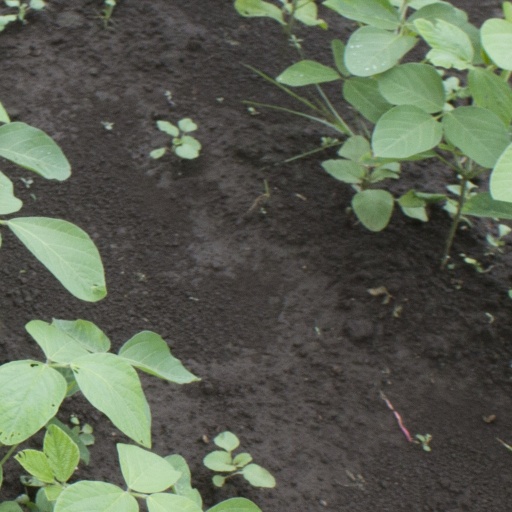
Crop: soybean